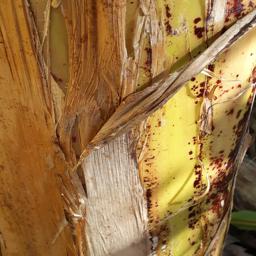
Label: PANAMA DISEASE